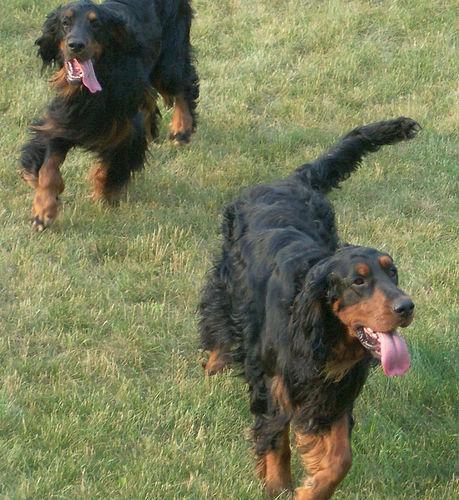
Gordon_setter